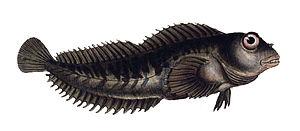
Lipophrys est un genre de poissons marins de la famille des Blenniidae.